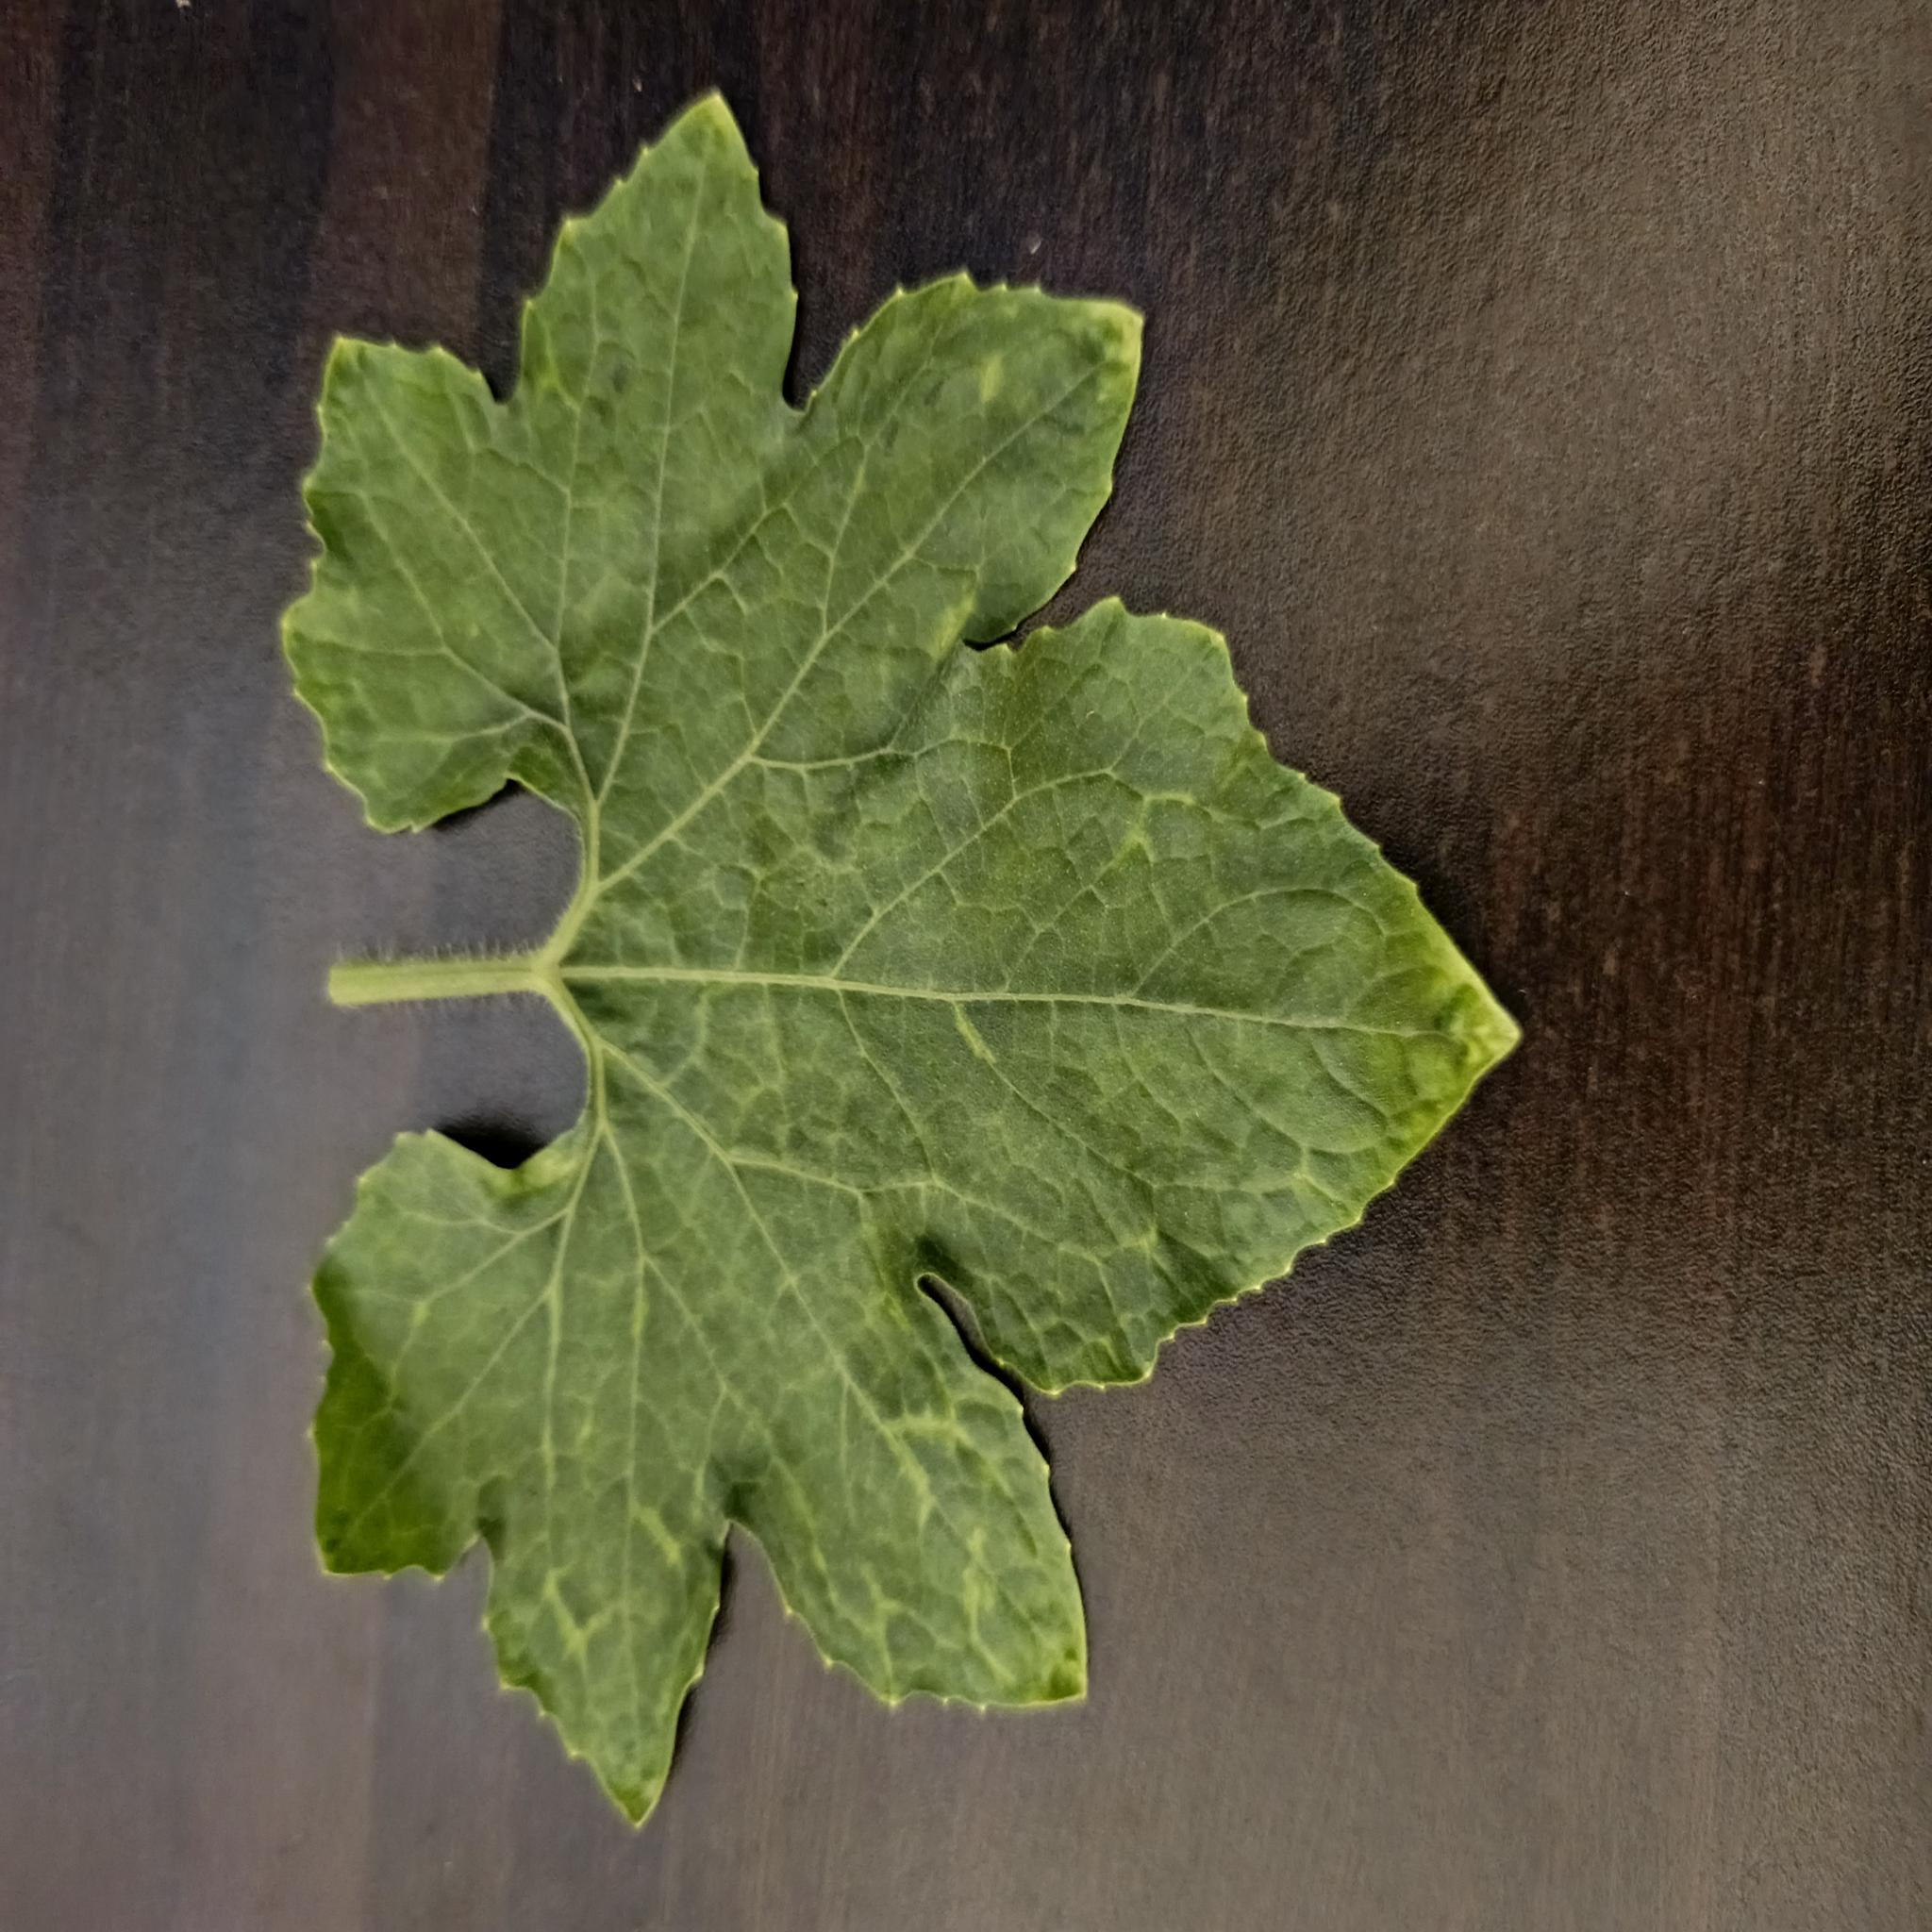
Label: Downy mildew